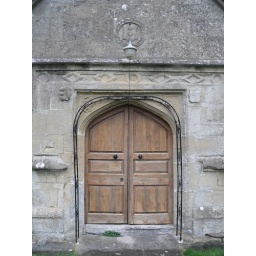
Side door to the church in Batcombe, England.